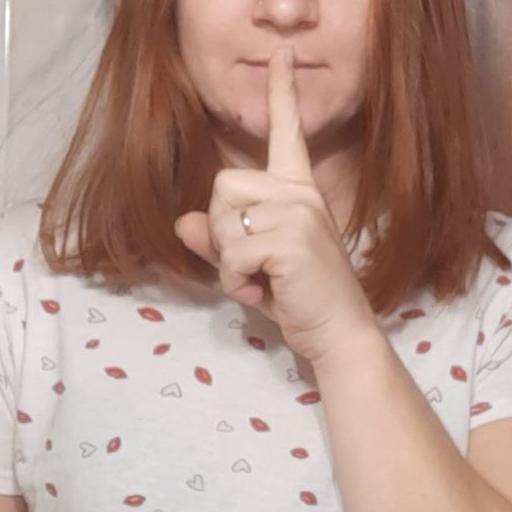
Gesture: mute